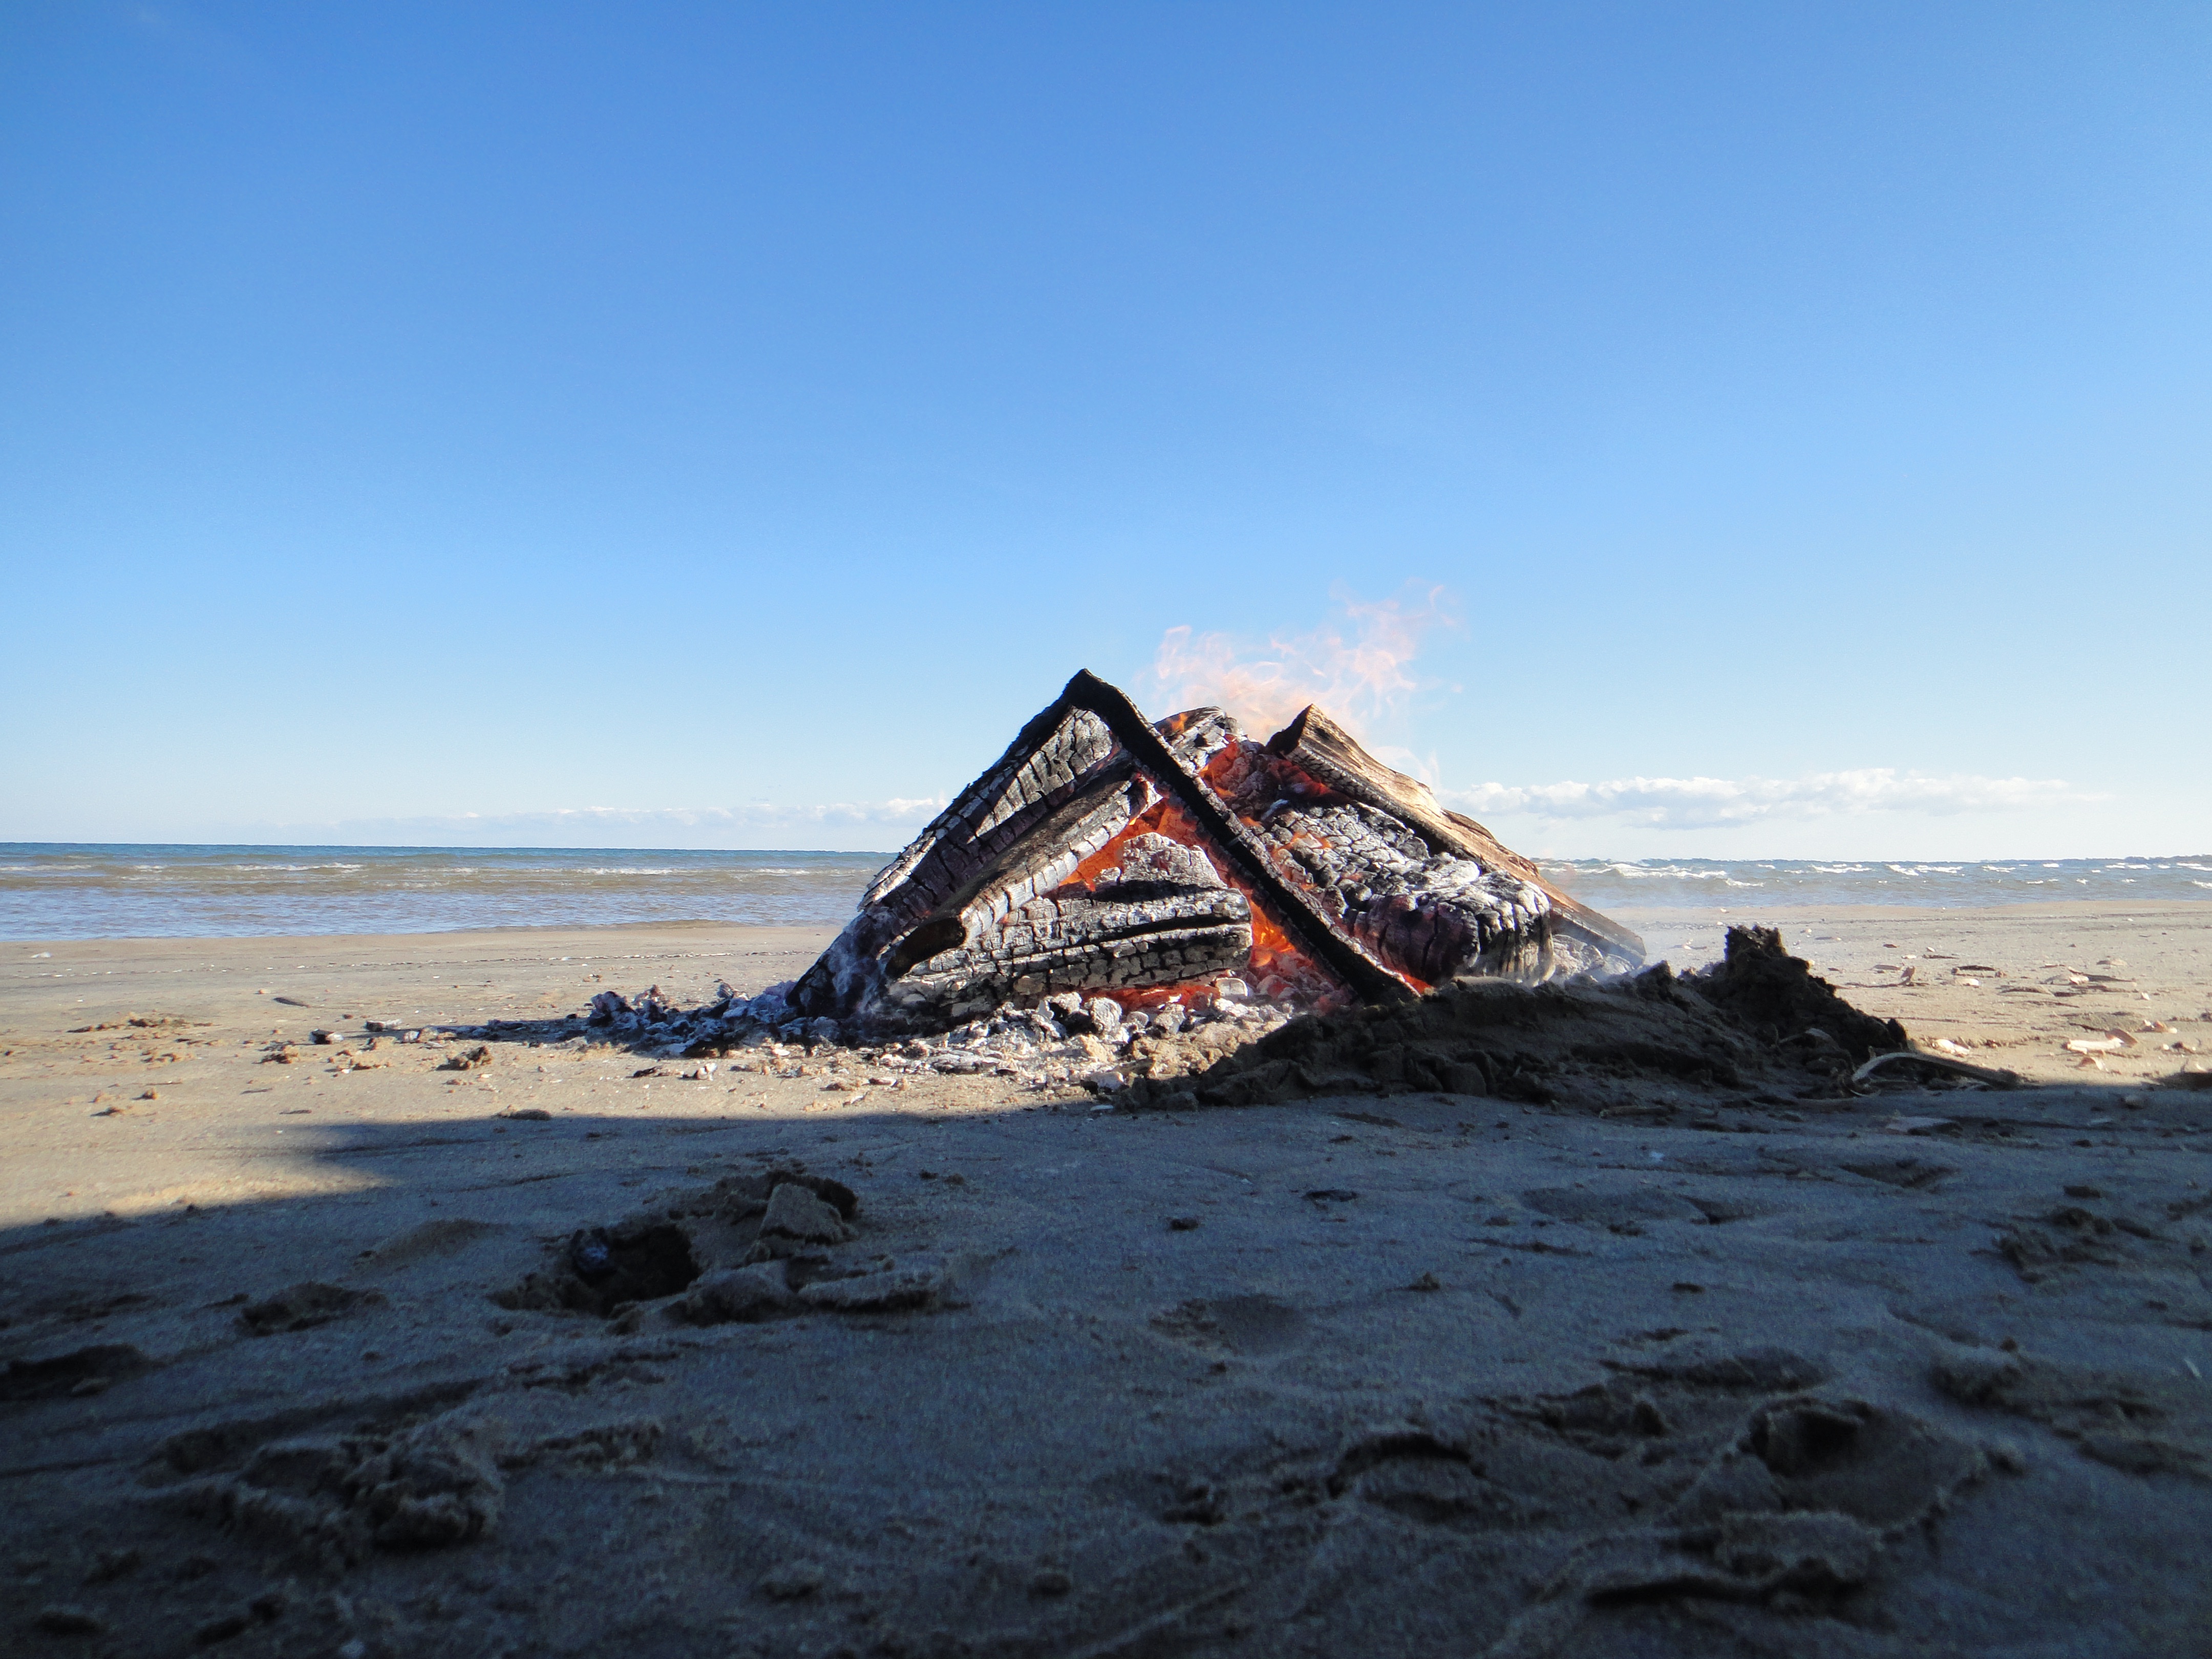
beach, sea, coast, sand, rock, ocean, shore, wave, vehicle, arctic, terrain, material, body of water, shipwreck, cape, natural environment, wind wave